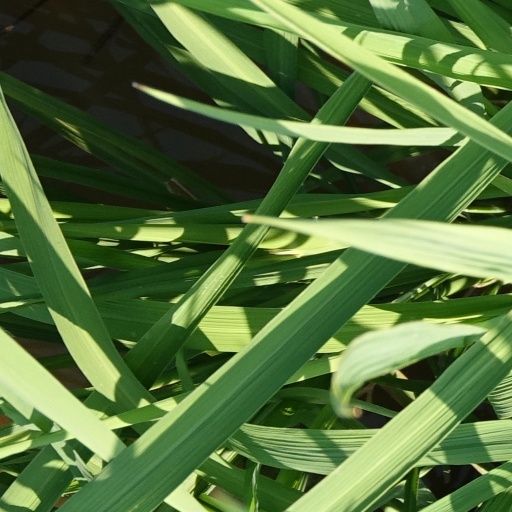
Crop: rice